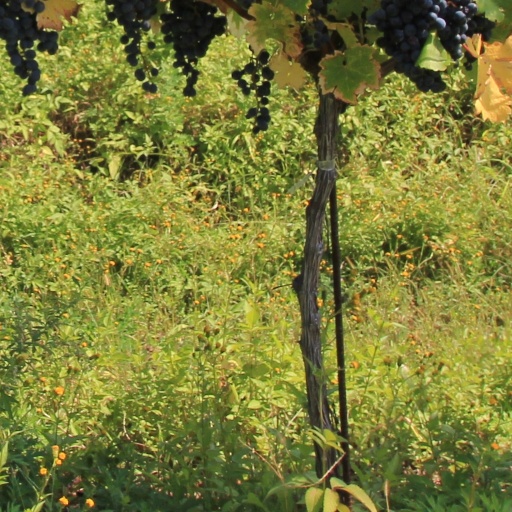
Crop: grape